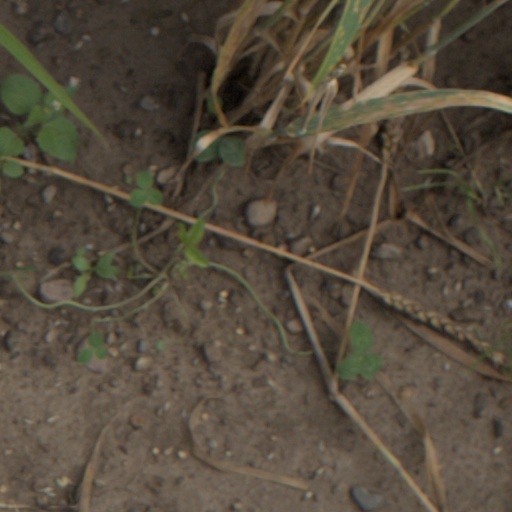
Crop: wheat